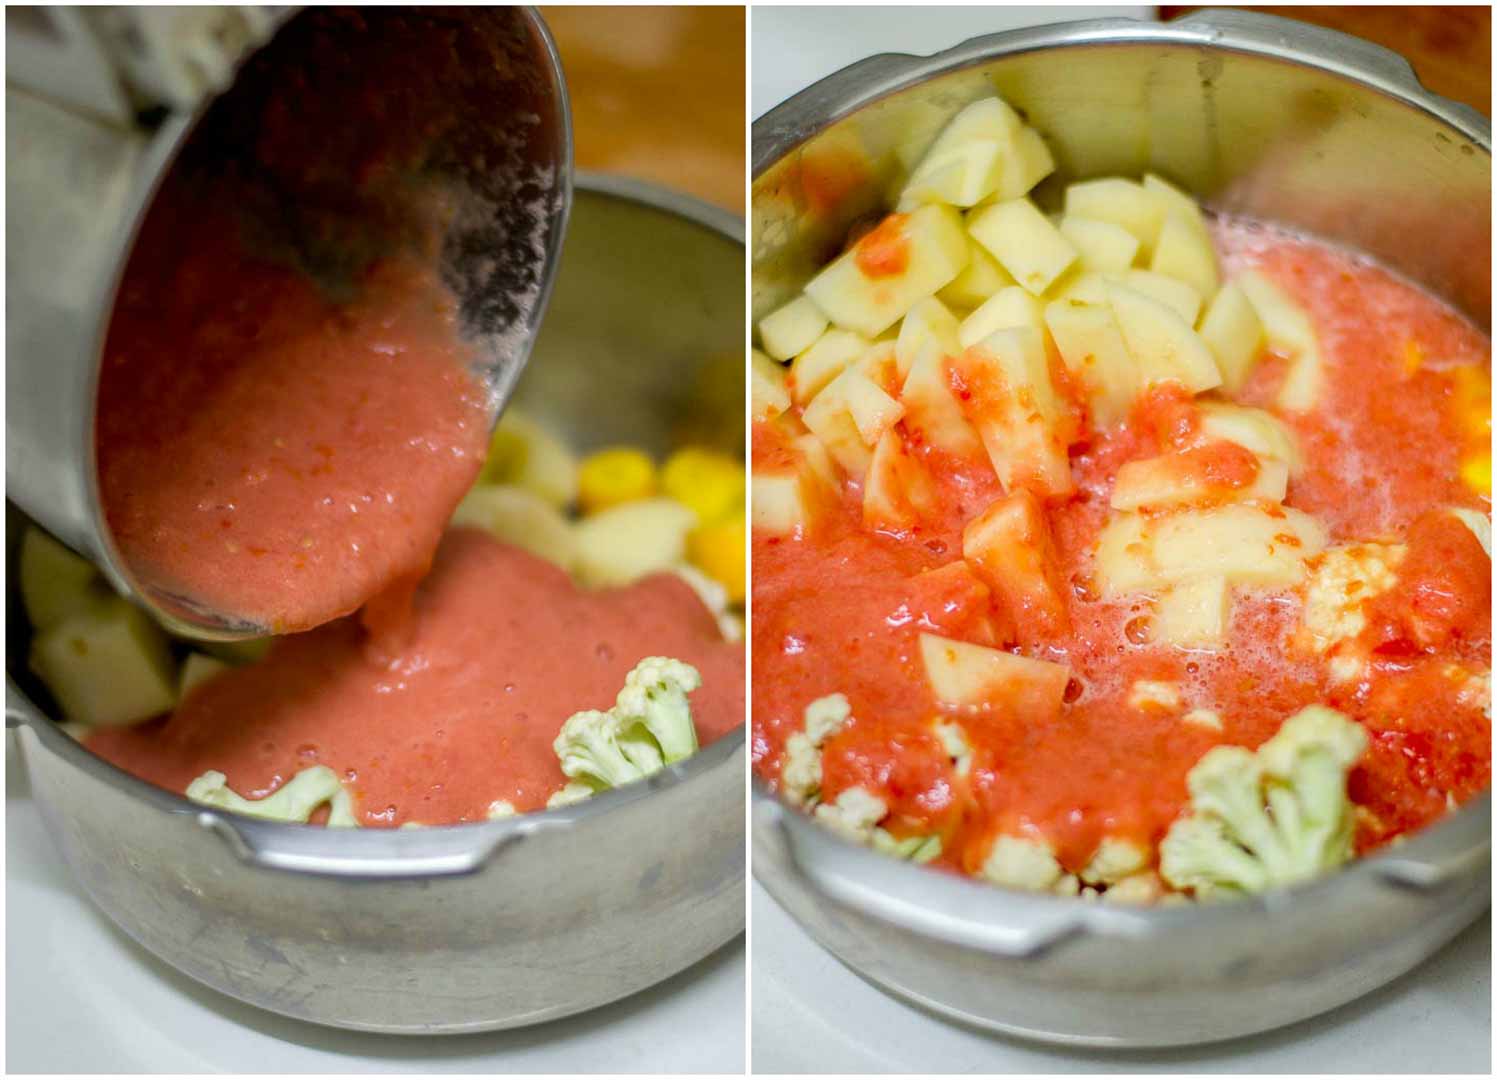
Dish: pav_bhaji